Mary, mother of Jesus

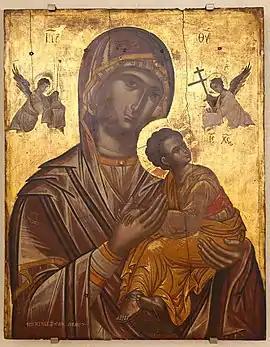
"(Panagía tou Páthous) Virgin of the Passion" by Emmanuel Tzanfournaris, early 1600s

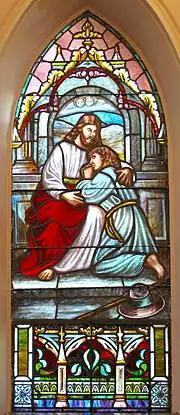
Stained glass window of Jesus leaving his mother, in a Lutheran church in South Carolina

Eastern Orthodox Christianity includes a large number of traditions regarding the Ever-Virgin Mary, the . The Orthodox believe that she was and remained a virgin before and after Christ's birth. The (hymns to the Theotokos) are an essential part of the Divine Services in the Eastern Church and their positioning within the liturgical sequence effectively places the in the most prominent place after Christ. Within the Orthodox tradition, the order of the saints begins with: the , Angels, Prophets, Apostles, Fathers and Martyrs, giving the Virgin Mary precedence over the angels. She is also proclaimed as the "Lady of the Angels".